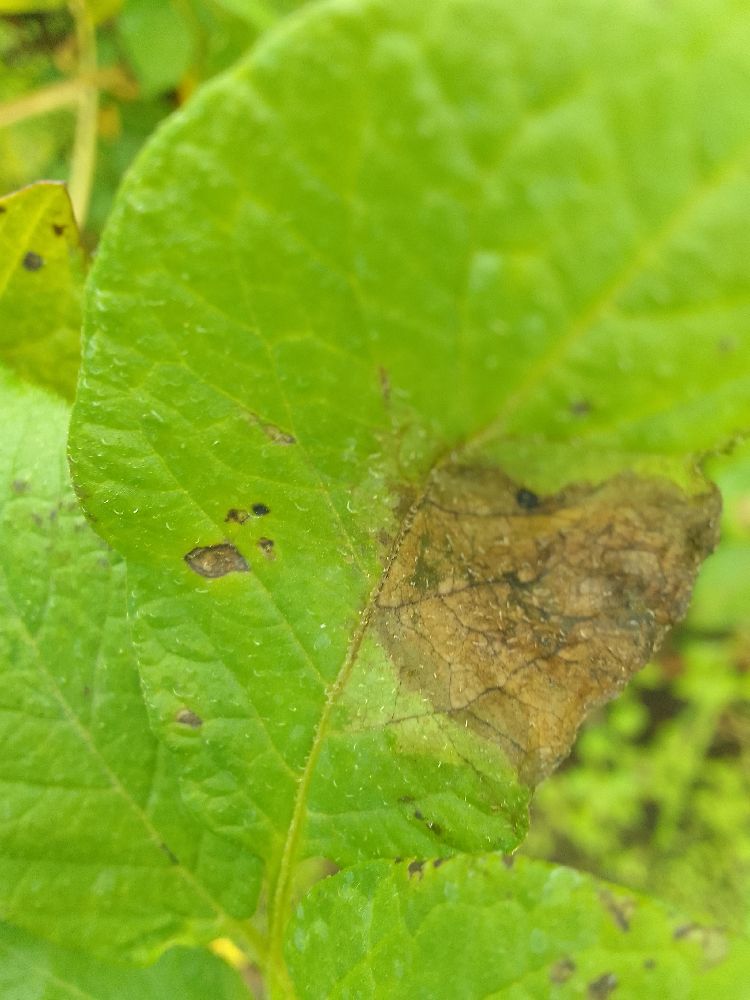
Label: Late blight